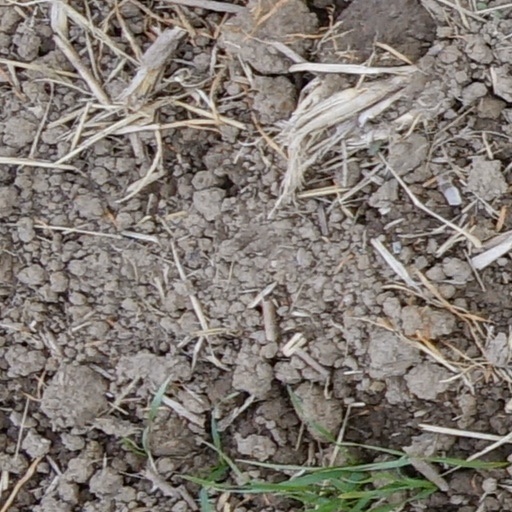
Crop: wheat